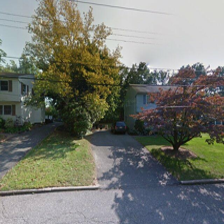
Label: streetView